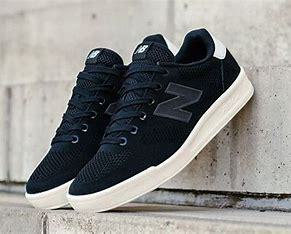
Brand: New
Model: Balance New Balance 300